TwixT

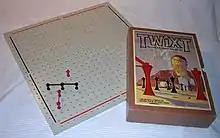
Board and bookshelf of the 3M edition

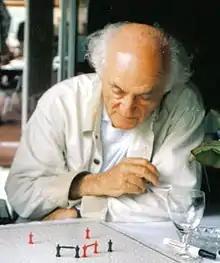
Randolph playing "TwixT" in 1998

TwixT is a two-player strategy board game, an early entrant in the 1960s 3M bookshelf game series. It became one of the most popular and enduring games in the series. It is a connection game where players alternate turns placing pegs and links on a pegboard in an attempt to link their opposite sides. While TwixT itself is simple, the game also requires strategy, so young children can play it, but it also appeals to adults. The game has been discontinued except in Germany and Japan.